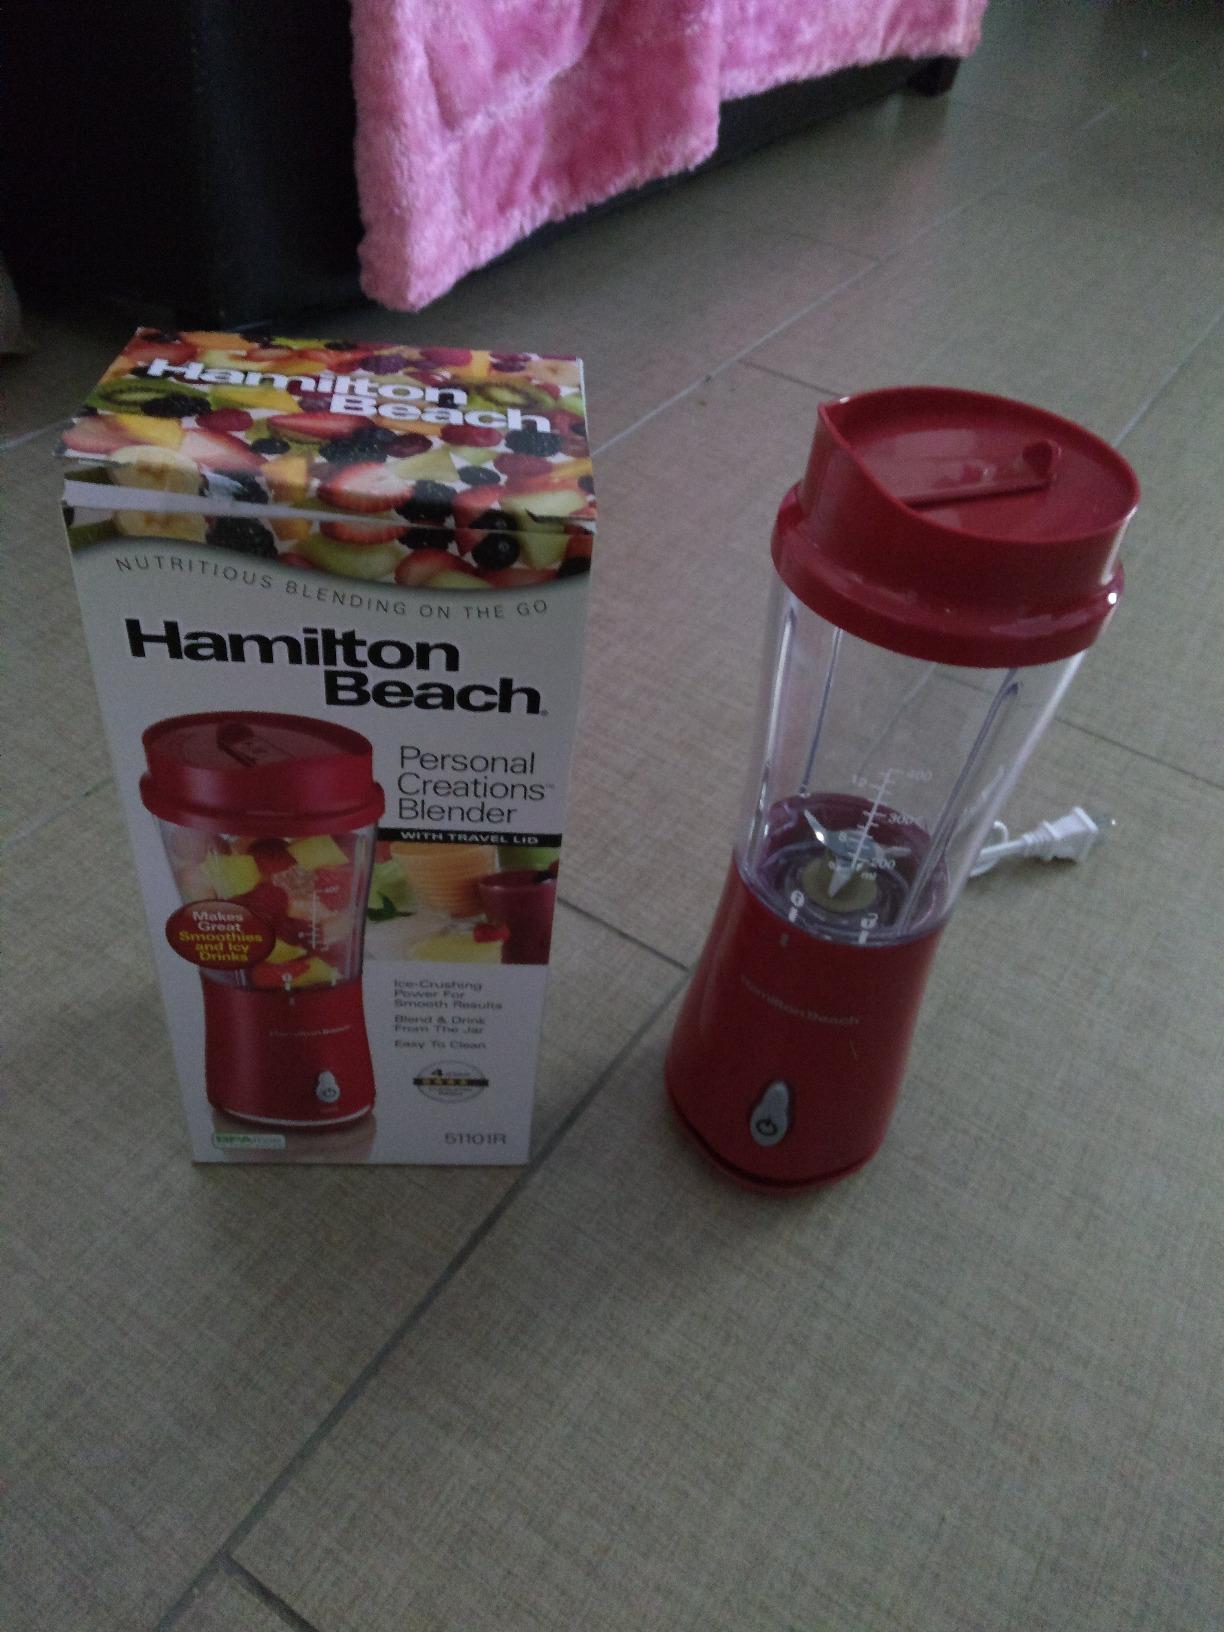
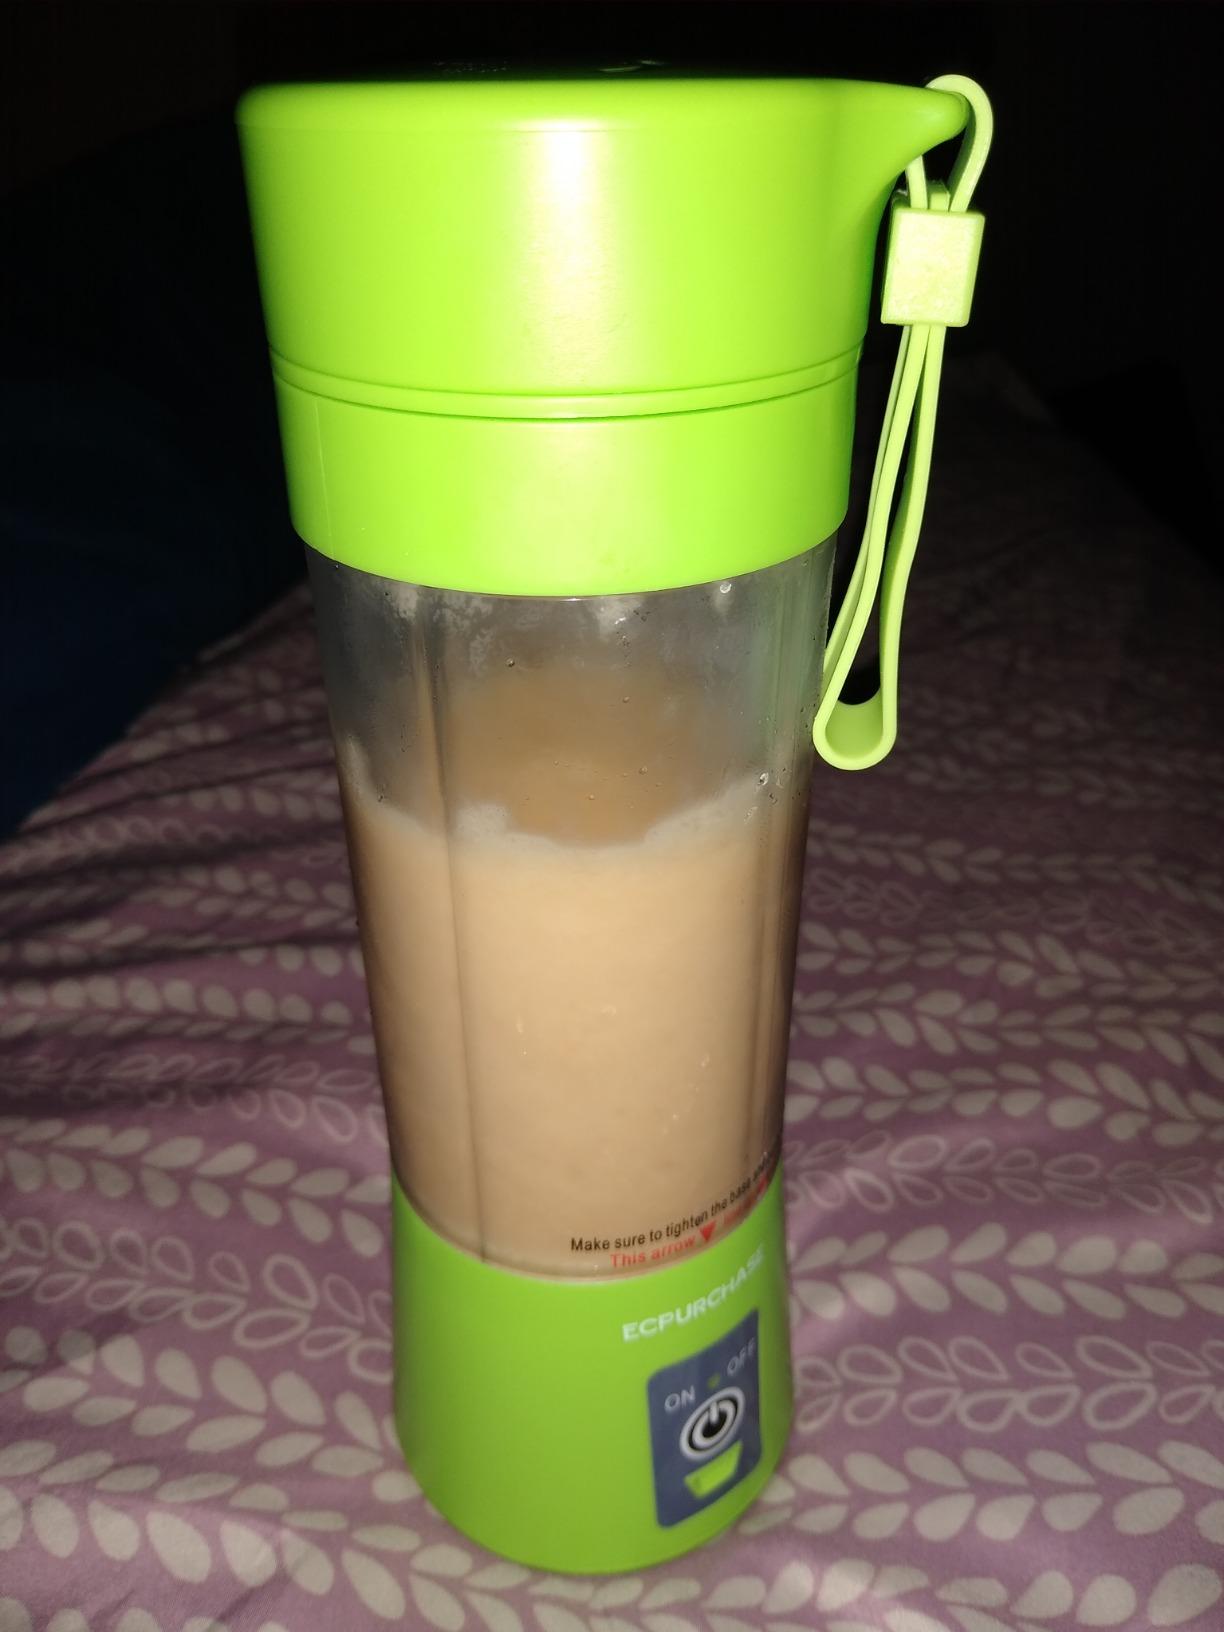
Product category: items_blender
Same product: no